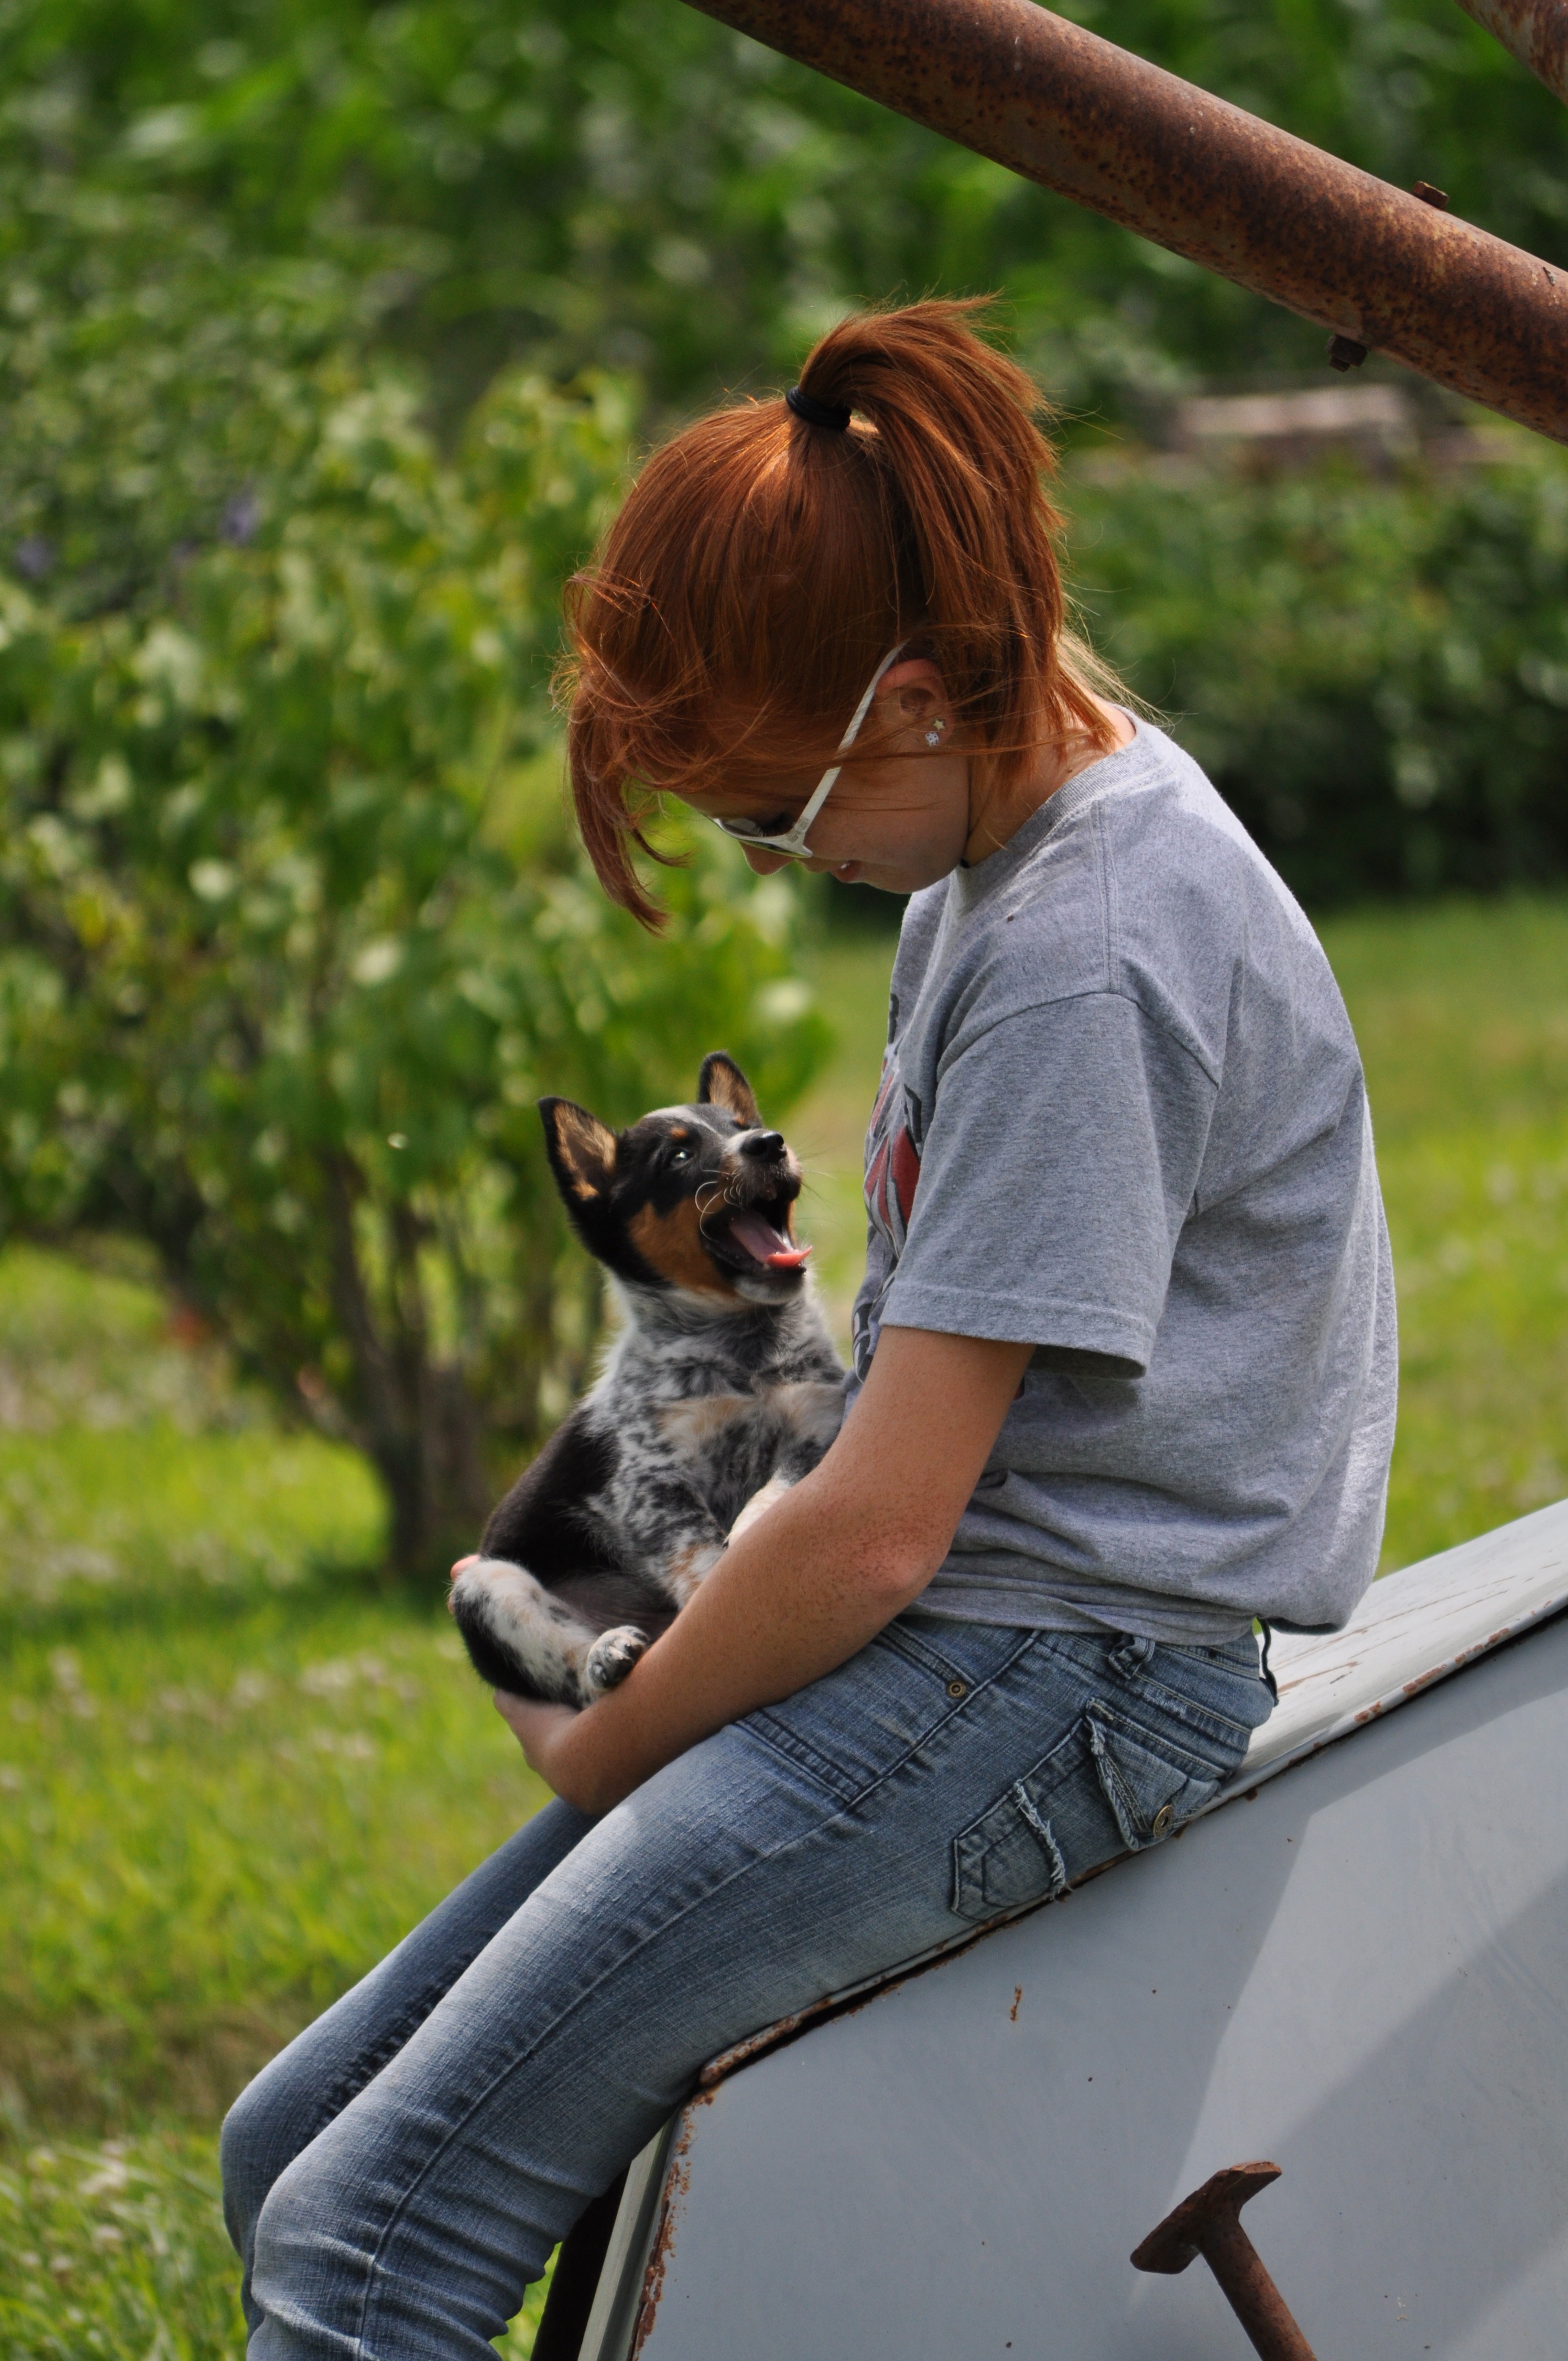
tree, grass, plant, girl, play, sweet, puppy, dog, cute, canine, sitting, mammal, friendship, together, dogs, fun, relationship, vertebrate, companion, dog like mammal